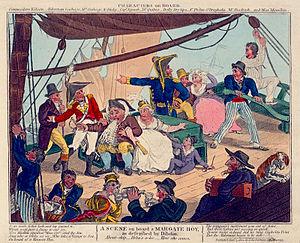
Un heu est un type de voilier de fret et de guerre, de faible tonnage, à fond plat, à voile à livarde, gréé en sloop ou plus rarement en ketch, le gréement variant selon les époques et le lieu : un ou plusieurs mâts, un ou plusieurs focs, présence parfois de hunier carrée.